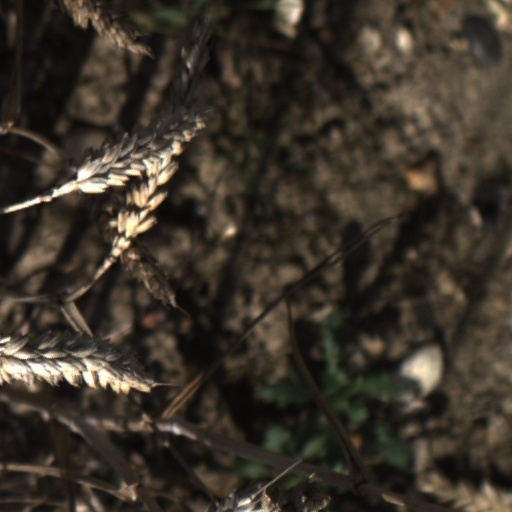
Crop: wheat